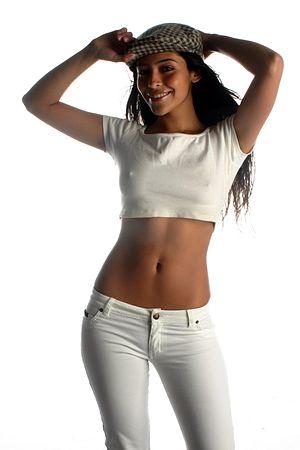
Le pantalon taille basse est un pantalon prévu pour se porter au-niveau ou en dessous des hanches.